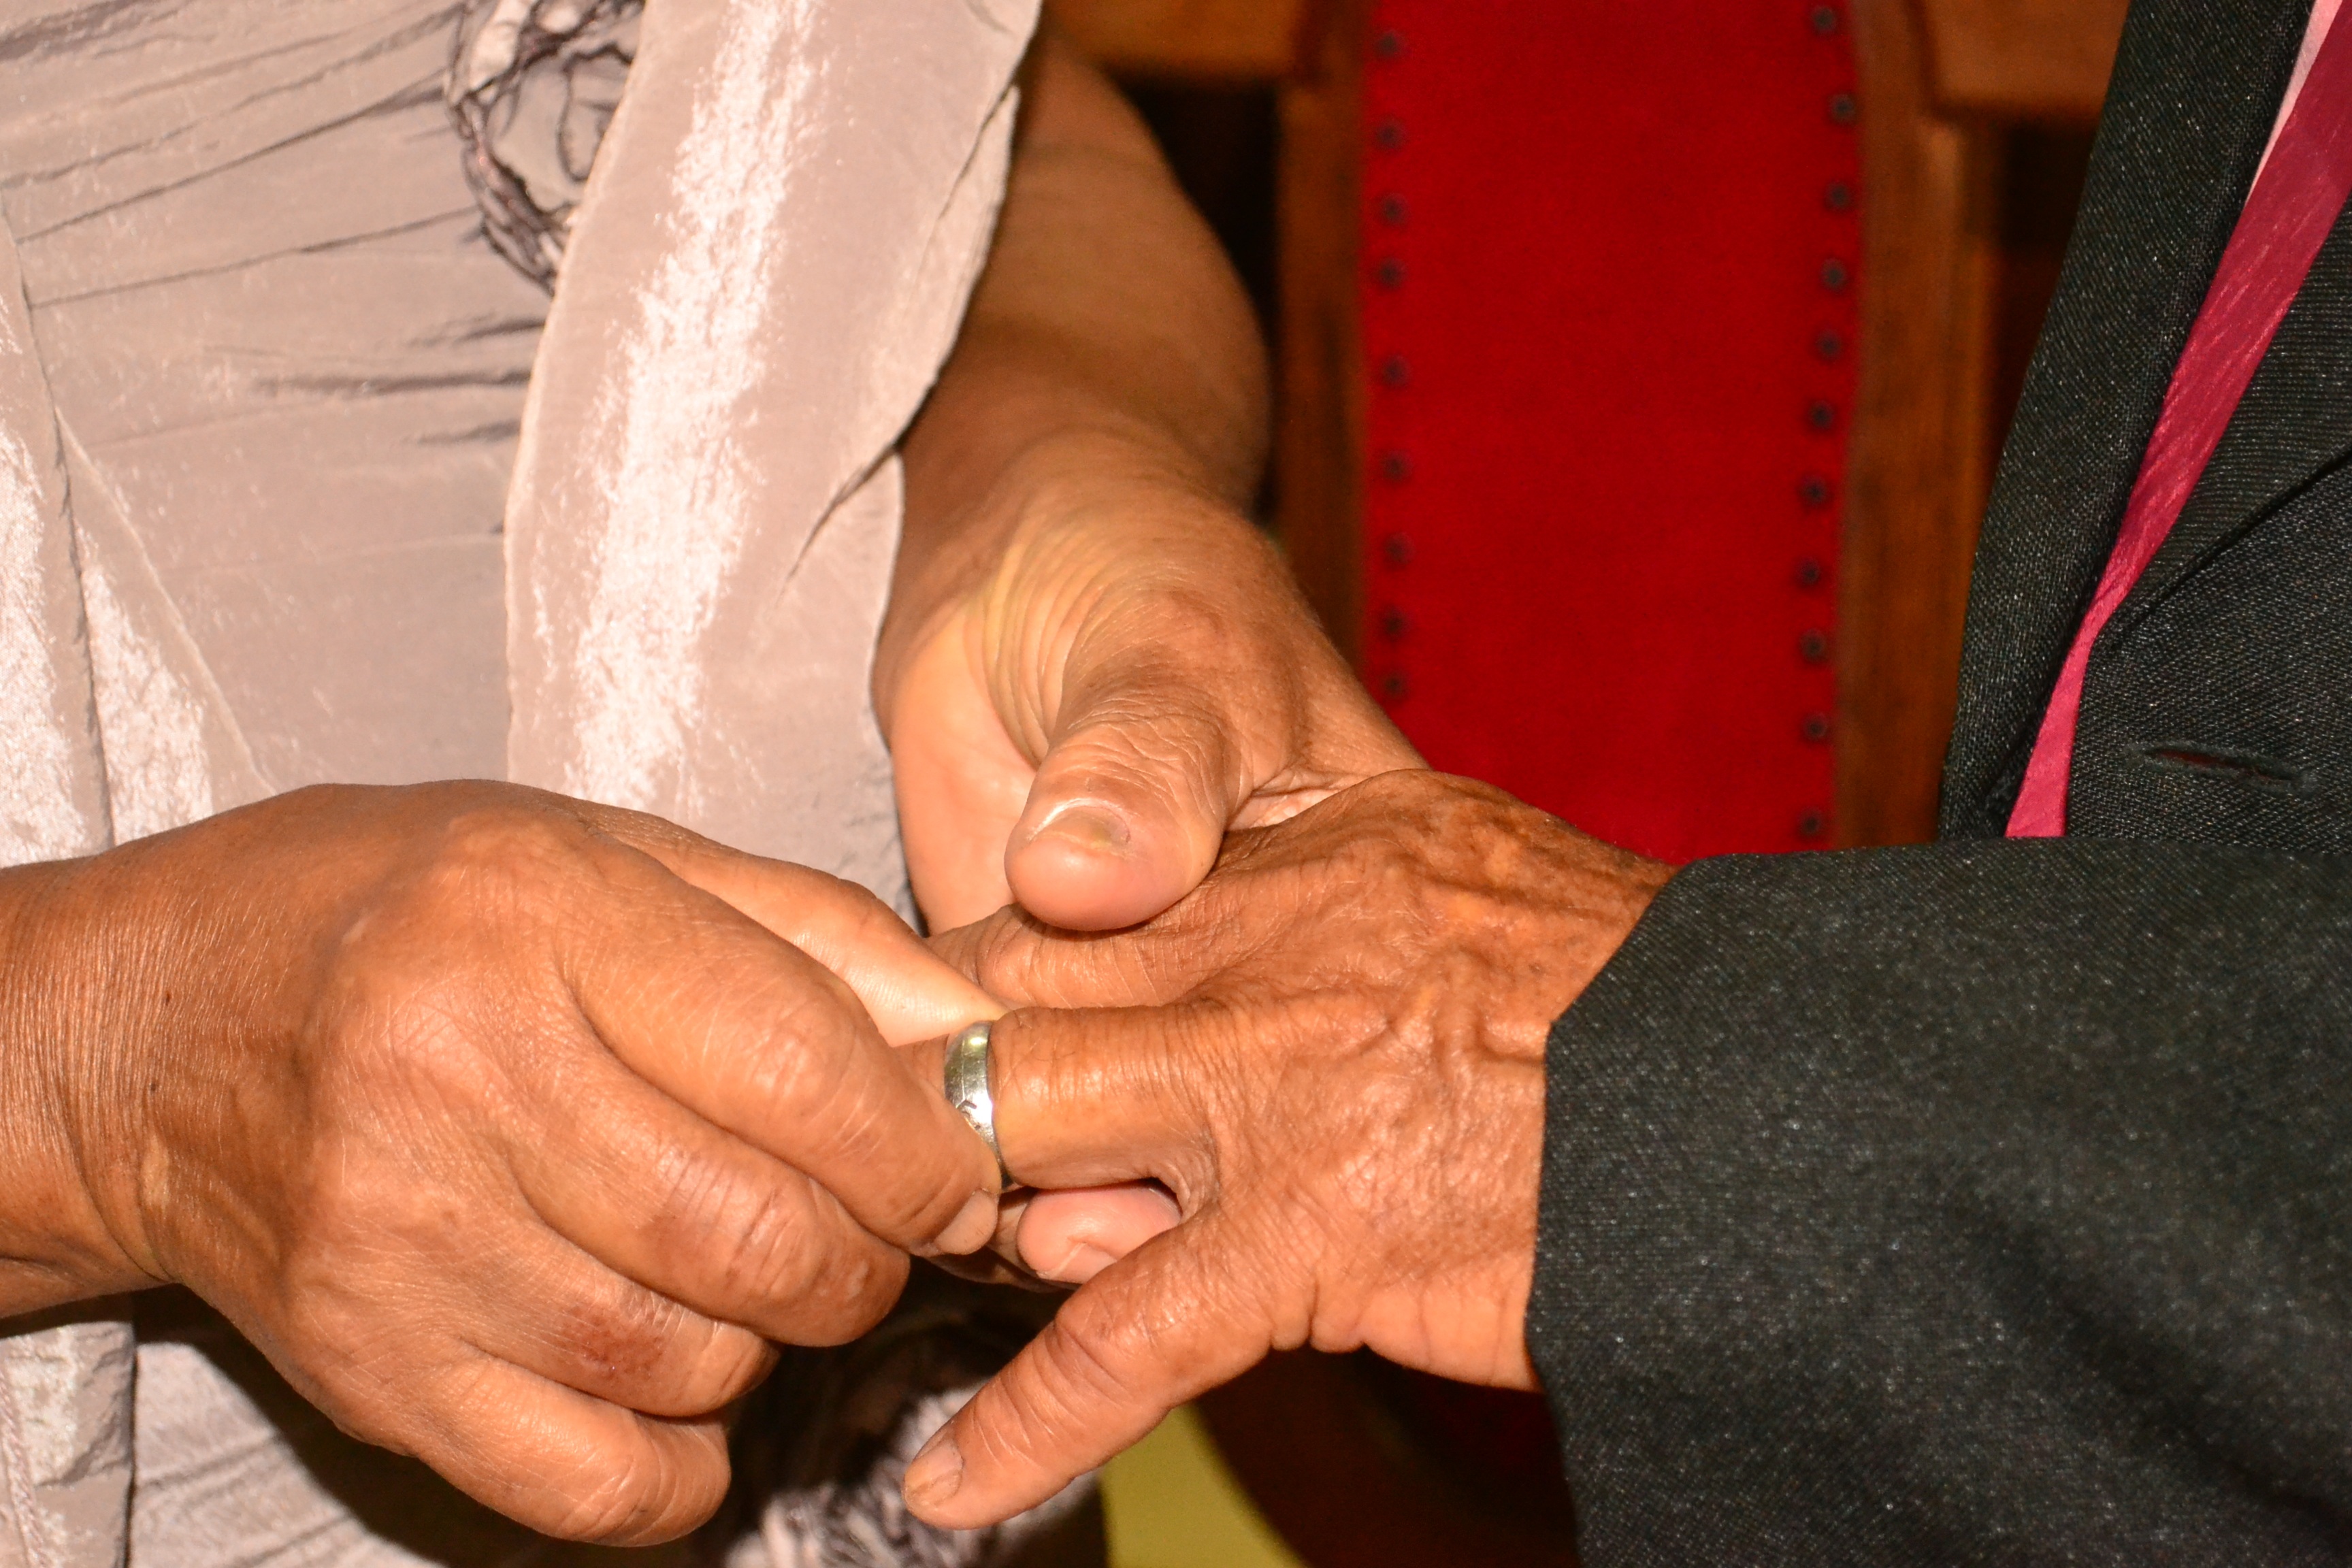
hand, man, leg, love, finger, arm, marriage, muscle, human body, age, sense, bodas